Del Vecchio (guitar maker)

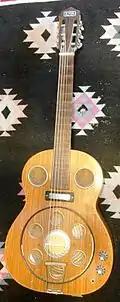
"Dinâmico" Resonator guitar model by Del Vecchio

One of the most famous players of the Del Vecchio Dinâmico resonator guitar was country musician Chet Atkins. Atkins was initially introduced to the instrument by the music of Nato Lima of Los Indios Tabajaras.